Mikoyan MiG-27

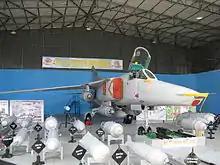
Sri Lanka Air Force MiG-27M

MiG-27 aircraft entered service with the Sri Lanka Air Force in 2000, with the purchase of four remanufactured MiG-27s from Ukrinmash in May 2000 at US$1.75 million each. This was followed by another ordered for two more in October 2000 at US$1.6 million and a MiG-23UB trainer aircraft for US$900,000. Initially piloted by Ukrainian pilots until local pilots could be trained and was attached to the No. 5 "Jet" Squadron SLAF. During the Eelam War III phase of the Sri Lankan Civil War, they saw considerable action bombing targets and providing close air support. In August 2000, a MiG-27 crashed near Colombo International Airport, killing its Ukrainian pilot. In July 2001, a second MiG-27 was destroyed and another damaged on the ground during an assault on the same air force base by the Liberation Tigers of Tamil Eelam. A MiG-27 crashed into the sea near the airport in June 2004. With the resumption of hostilities in 2006 as peace talks broke down and the Eelam War IV phase of the war starting, MiG-27 were once again flying combat sorties. In 2007, three MiG-27s and a MiG-23UB trainer were overhauled as part of a life-extension program. Four MiG-27s were purchased at US$10 million. This led to the MiG deal scandal. The MiG-27s and the MiG-23UB were reorganized into the newly formed No. 12 Squadron. Another MiG-27 fighter jet crashed on a routine training mission on 13 February 2012 near the Dummalasuriya area at around 1.35 pm. The pilot managed to eject from the jet without sustaining injuries.